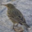
Label: bird